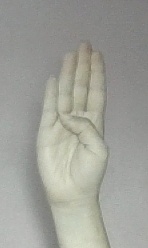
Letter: kaaf